2015 MotoGP World Championship

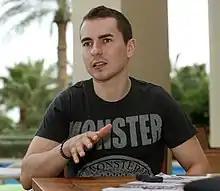
Jorge Lorenzo (pictured in 2013) won his third MotoGP world title, and fifth world title overall, by winning the final race of the season in Valencia.

The 2015 FIM MotoGP World Championship was the premier class of the 67th F.I.M. Road Racing World Championship season. The championship was won by Spanish rider Jorge Lorenzo, racing for Movistar Yamaha MotoGP. It was his third and final world title in the MotoGP category, his fifth overall in Grand Prix motorcycle racing. The season had 18 races, beginning in Qatar and finishing in Valencia, which determined who would be world champion between Movistar Yamaha teammates Lorenzo and runner-up Valentino Rossi. It was first time since 2013 that the world title was decided on the final race of the season. Lorenzo also had the most pole positions, fastest laps and race wins throughout the season; while Rossi had the most finishes, completing every race throughout the season, while Lorenzo had one race retirement in San Marino.